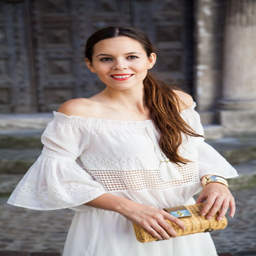
off - the - shoulder styles are a big trend this season , so this white dress is perfect for summer !